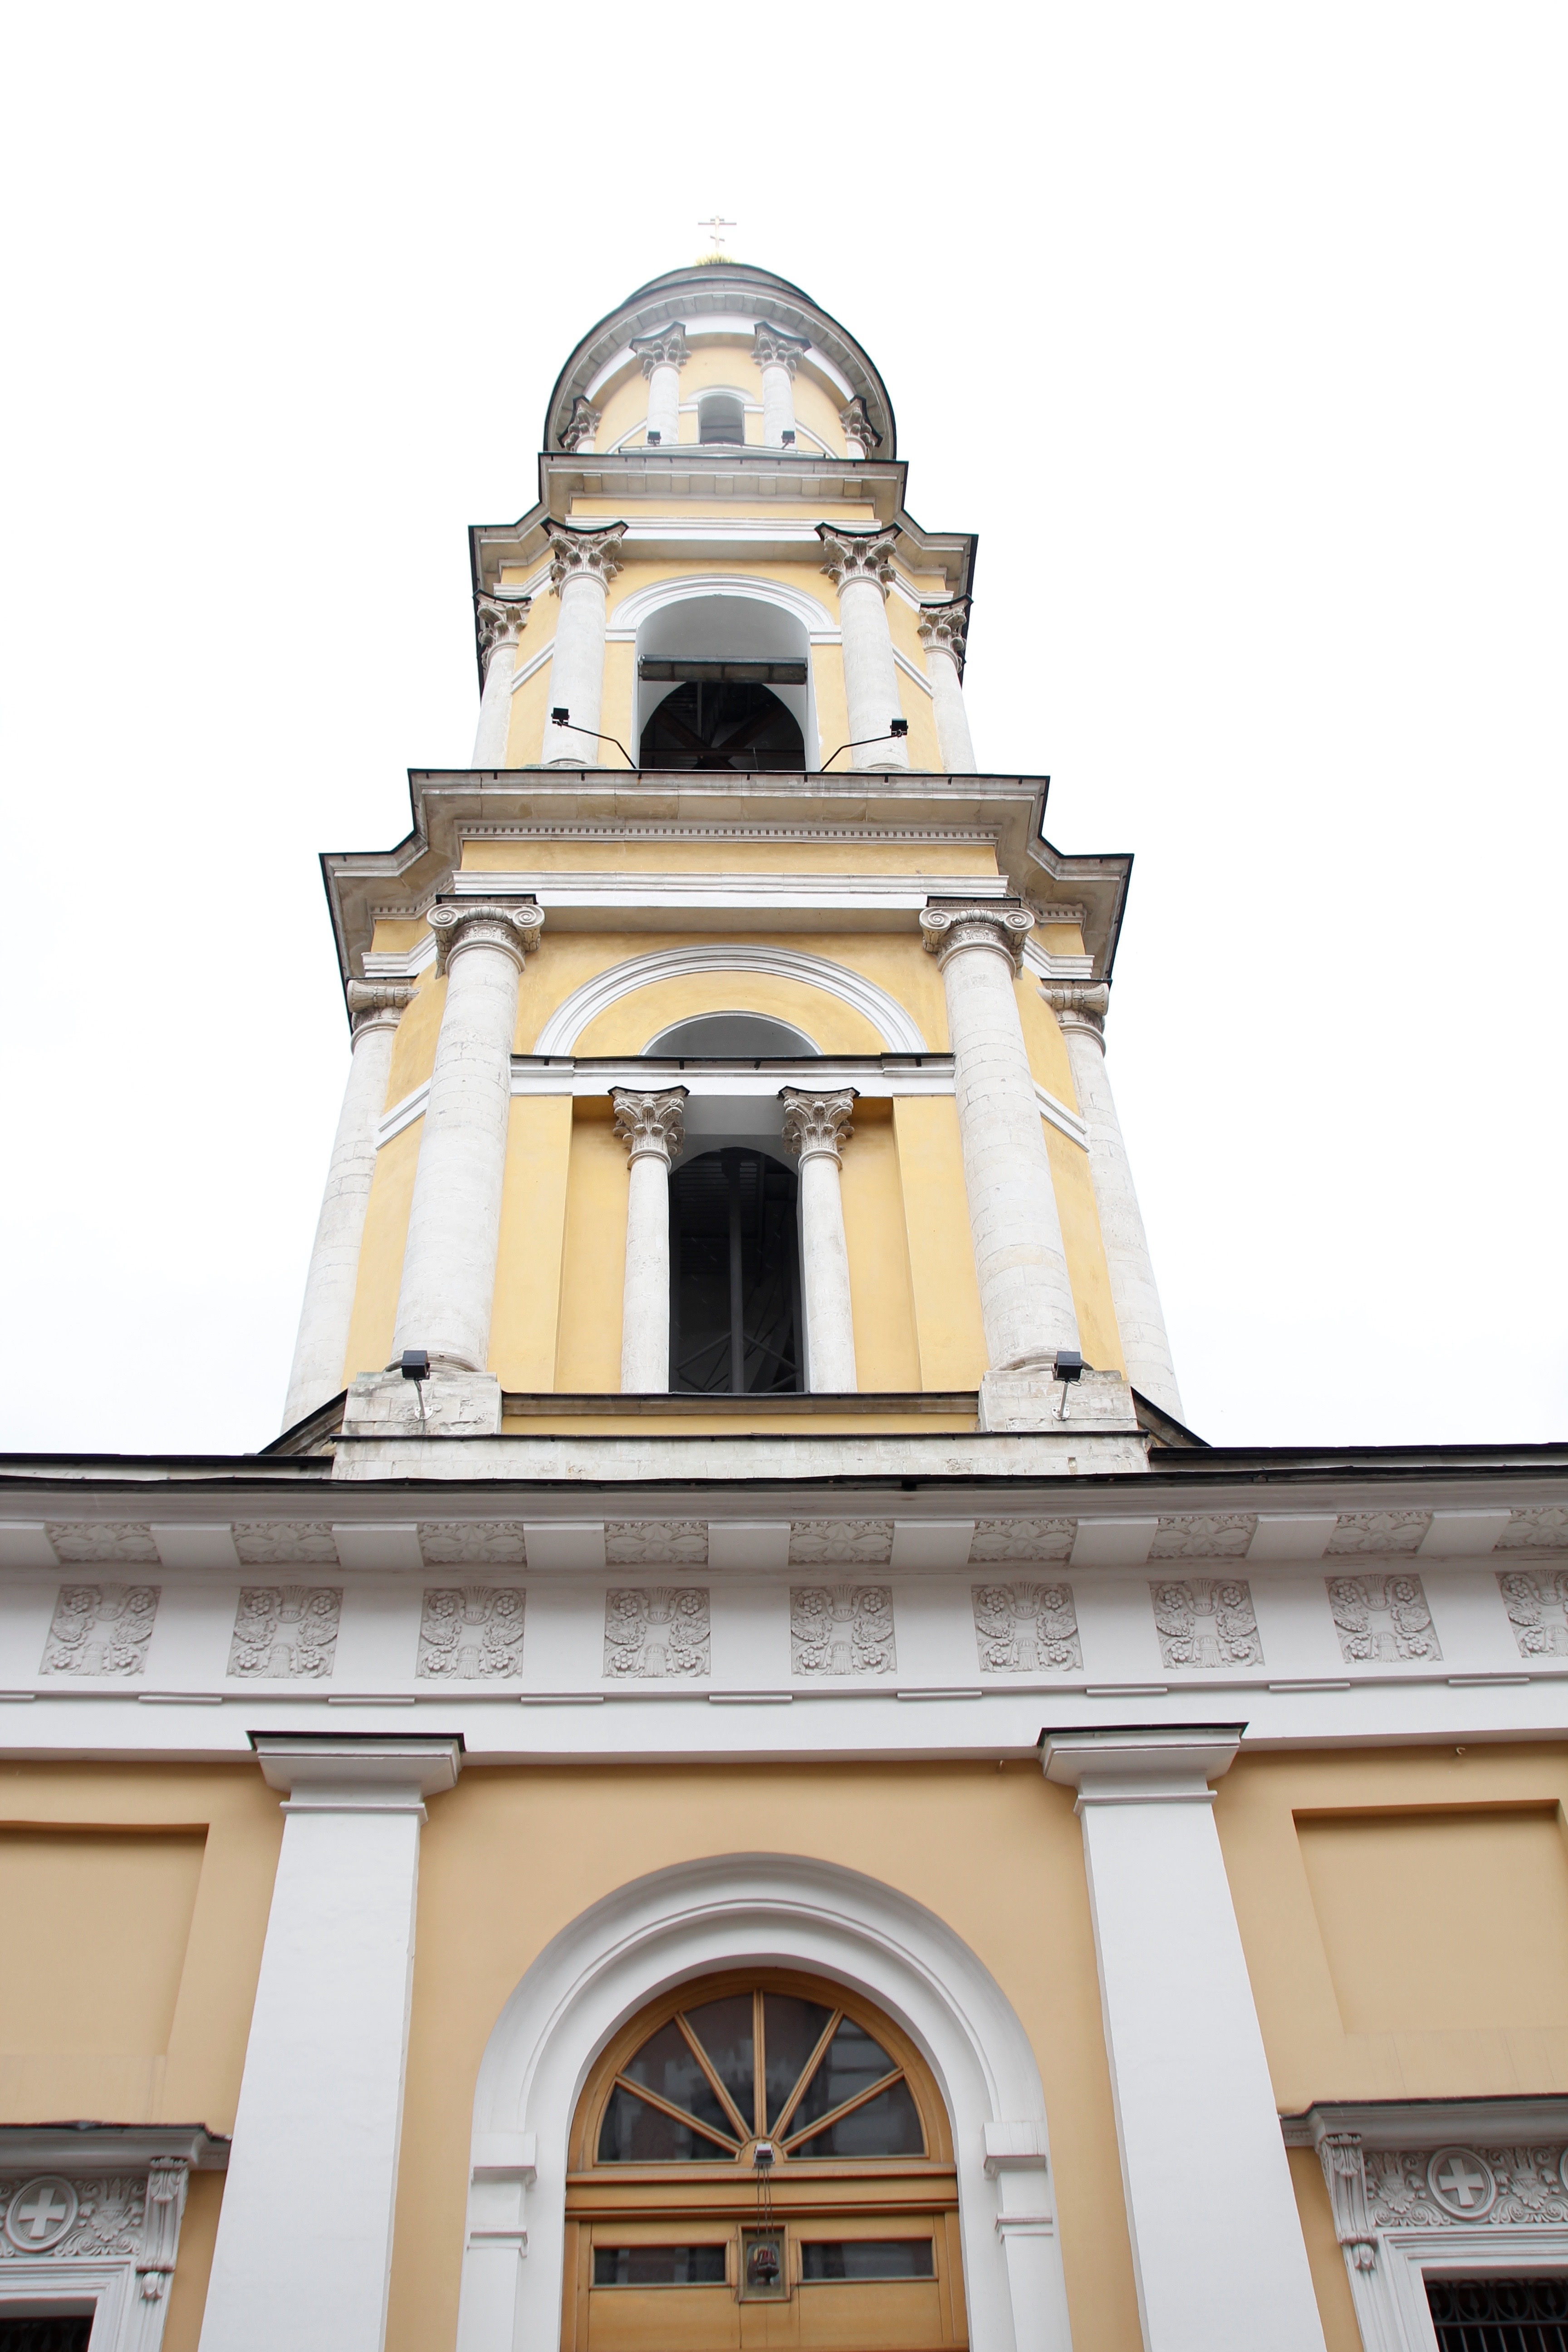
architecture, building, golden, tower, landmark, facade, church, chapel, place of worship, bell tower, ornament, monastery, synagogue, christianity, moscow, orthodox, basilica, dome, russia, historically, gilded, believe, historic preservation, russian orthodox church